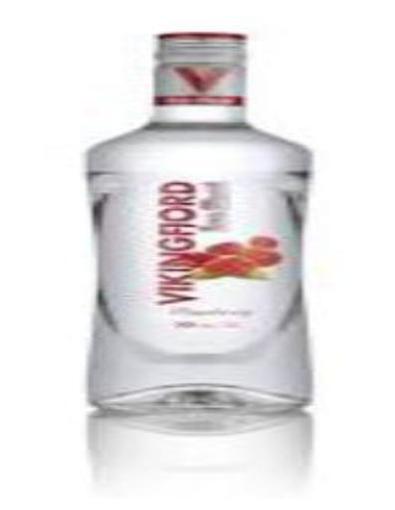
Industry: Food